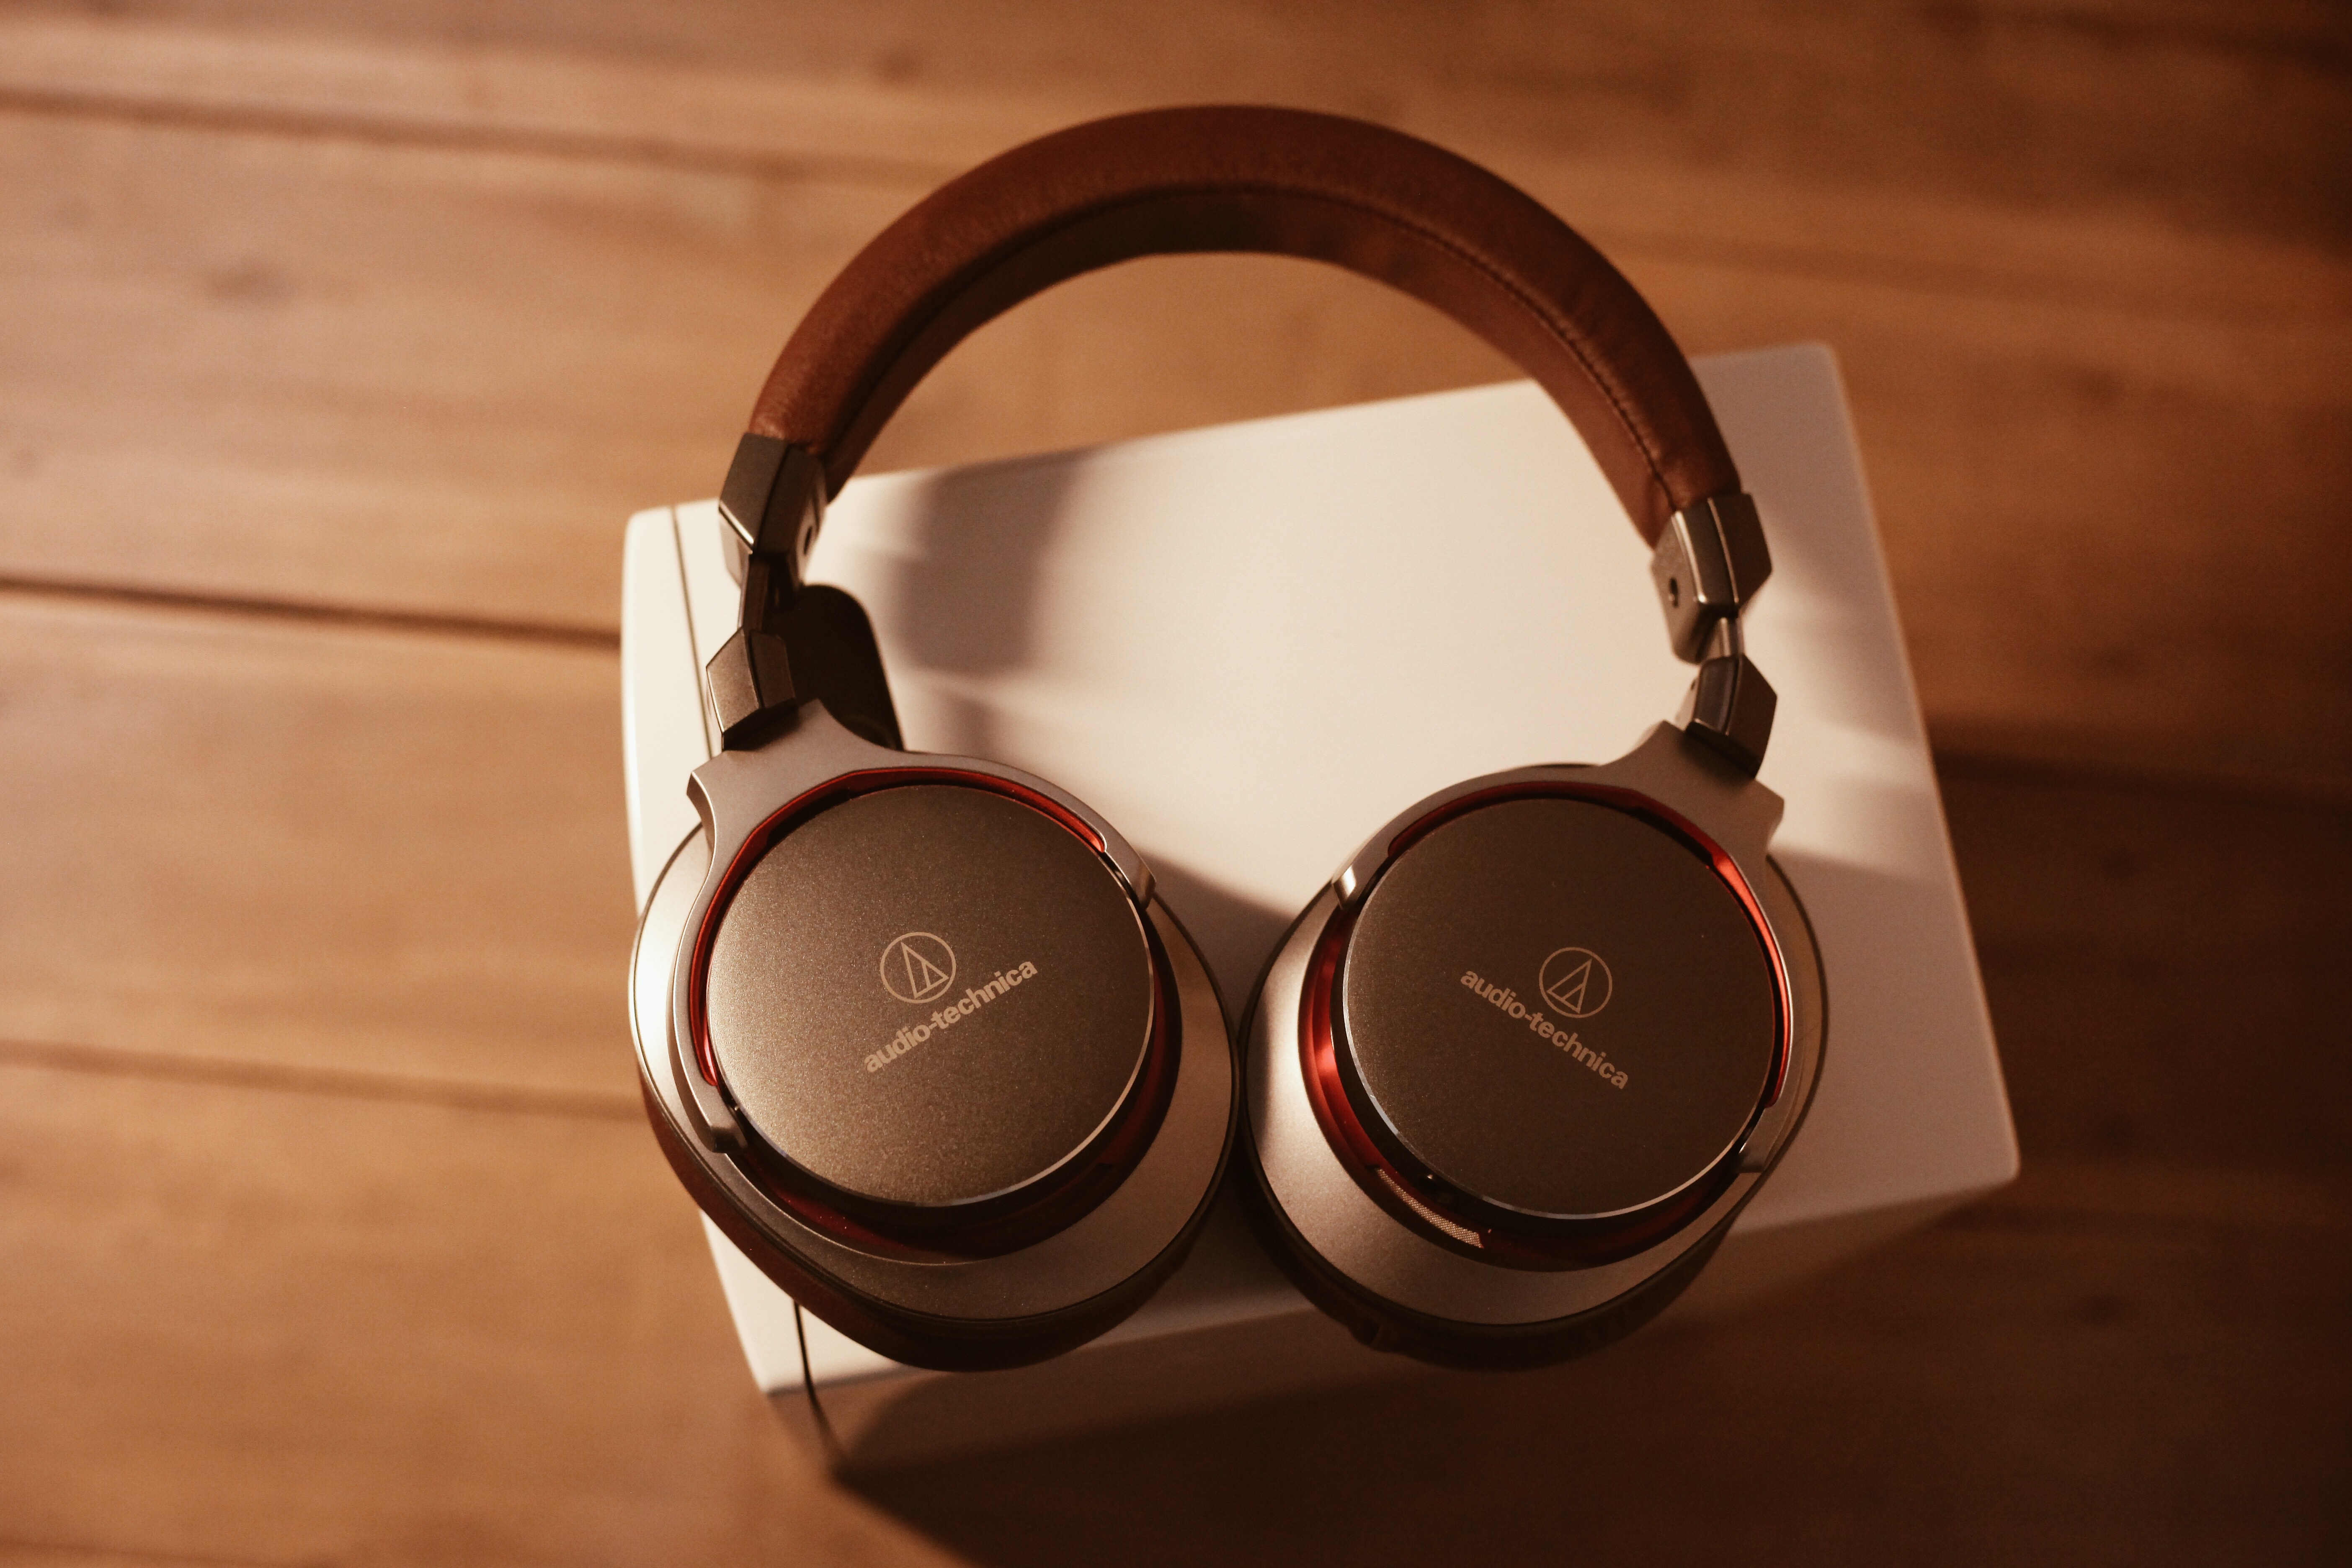
technology, gadget, ear, circle, human body, audio, headphones, organ, audio equipment, electronic device